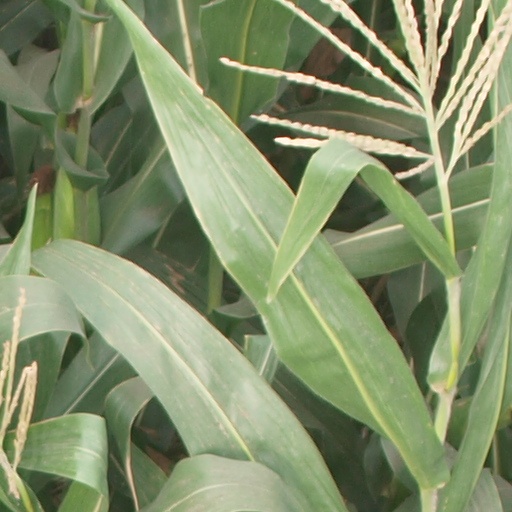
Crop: maize; corn